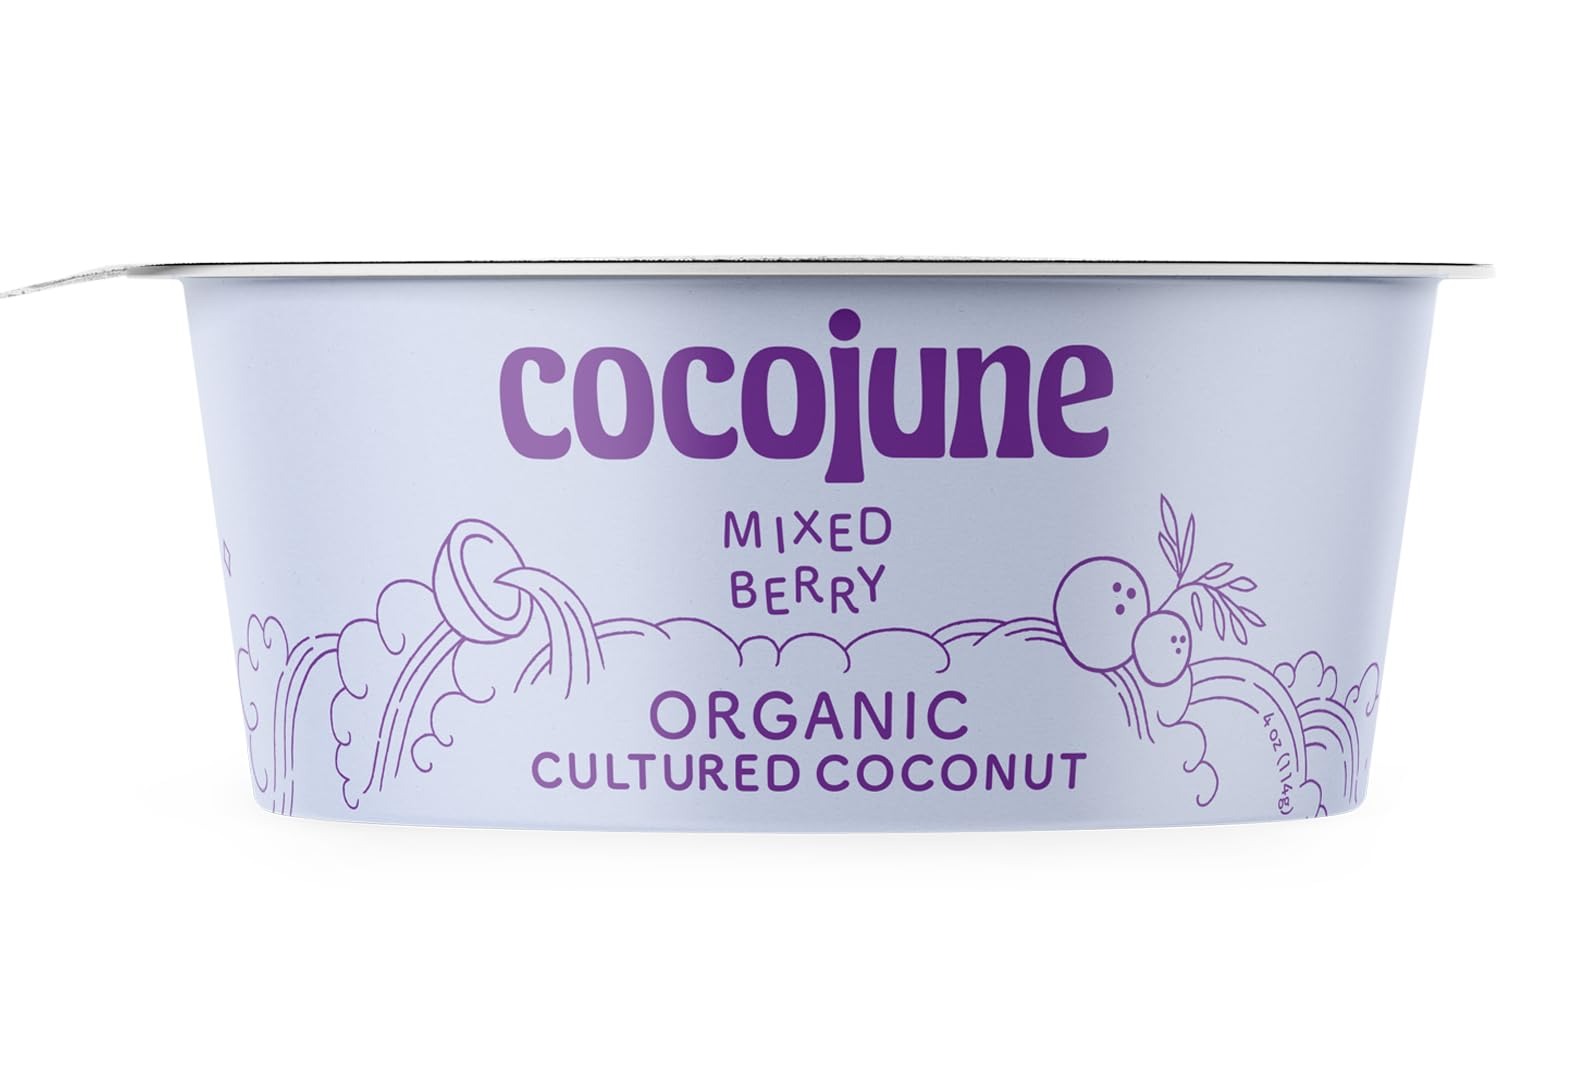
Item Name: Cocojune Organic Mixed Berry Coconut Yogurt, 4 OZ
Product Description: Grocery Dairy
Value: 4.0
Unit: Ounce

Price: 2.64